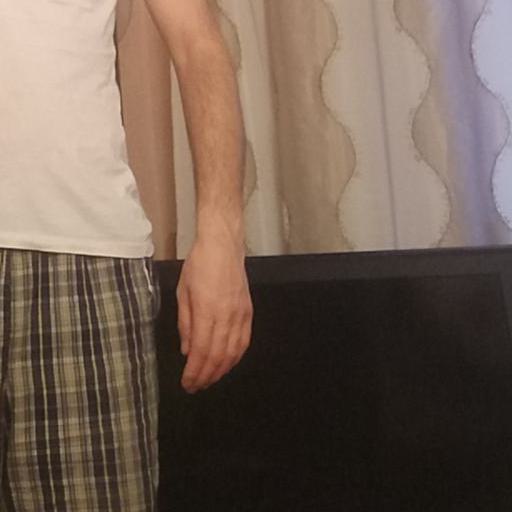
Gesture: no_gesture